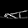
Label: Sandal